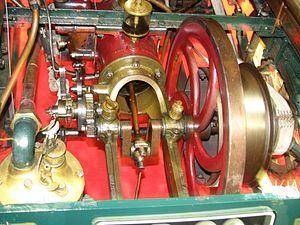
Georges Richard est un pilote automobile et un entrepreneur français, pionnier de l'industrie automobile, cofondateur de la marque Richard-Brasier.